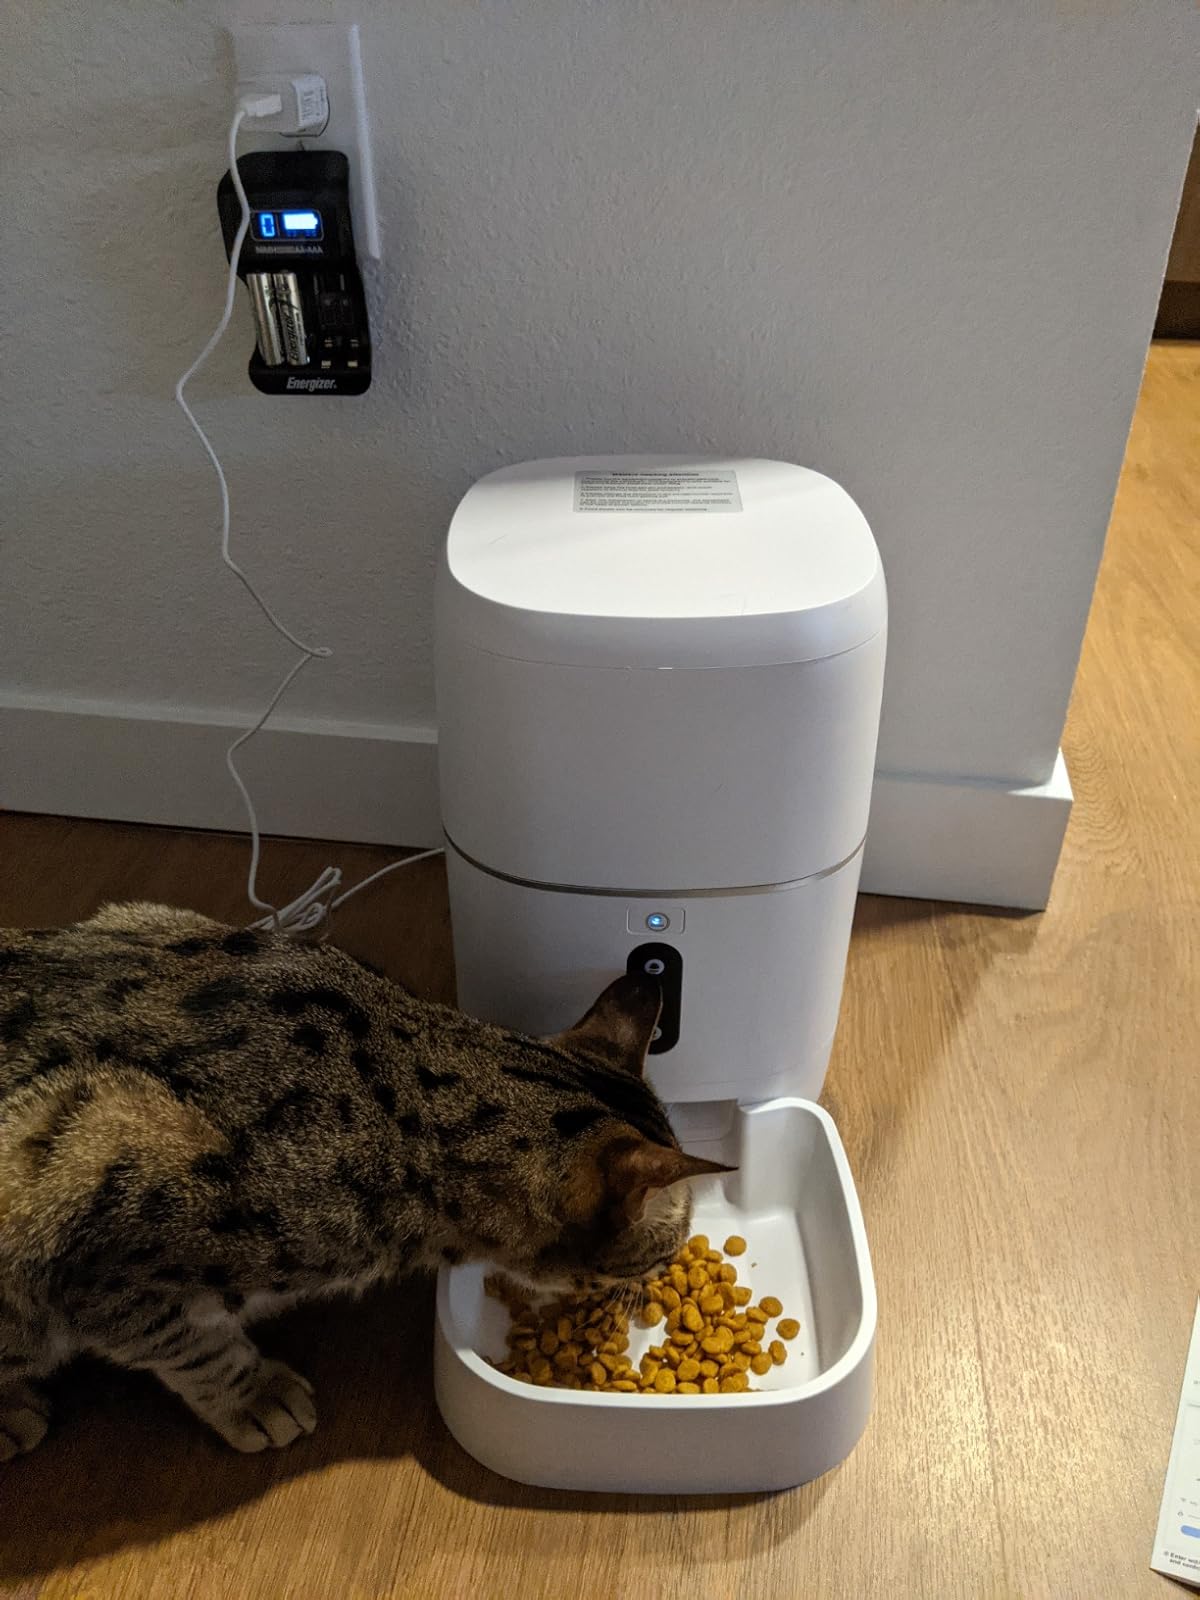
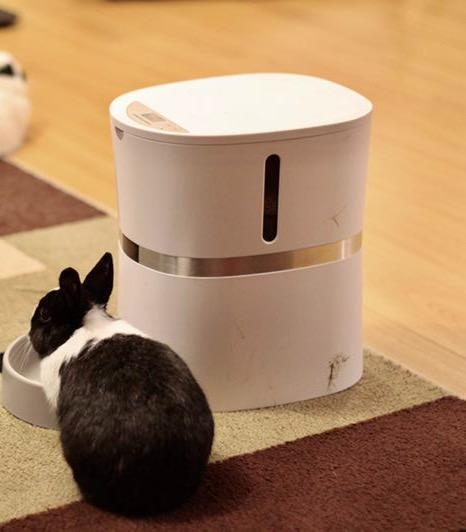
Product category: items_feeder
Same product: no